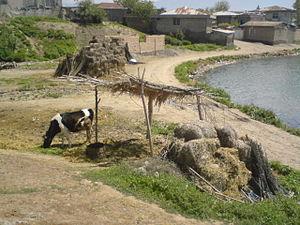
Turang Tepe est un site archéologique néolithique et chalcolithique situé dans le nord-est de l'Iran, dans la plaine de Gorgan, à environ 17 km au nord-est de la ville de Gorgan, près du village de Turang Tappeh.